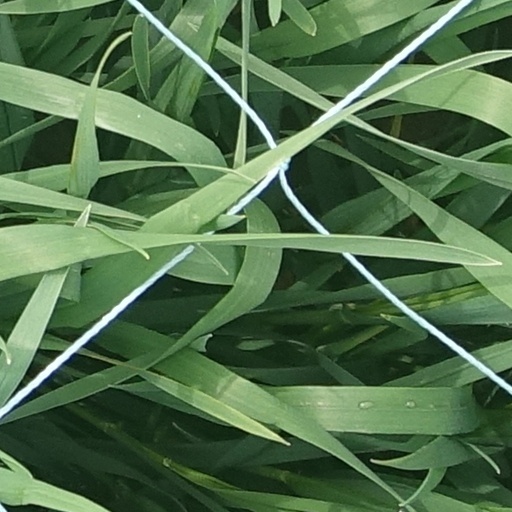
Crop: wheat